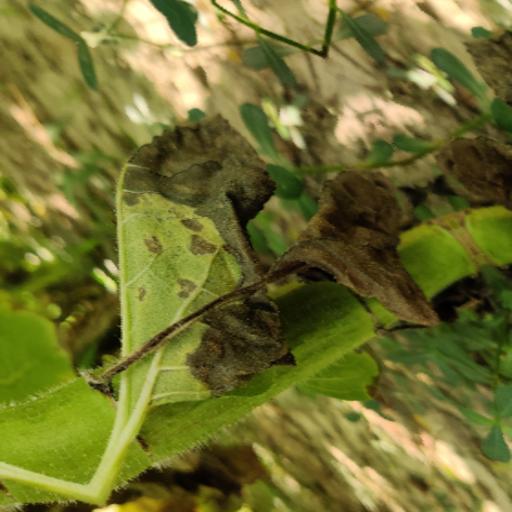
Label: Leaf_scars